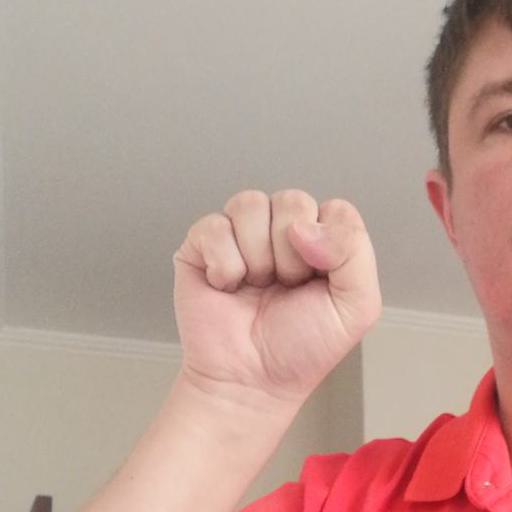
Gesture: fist